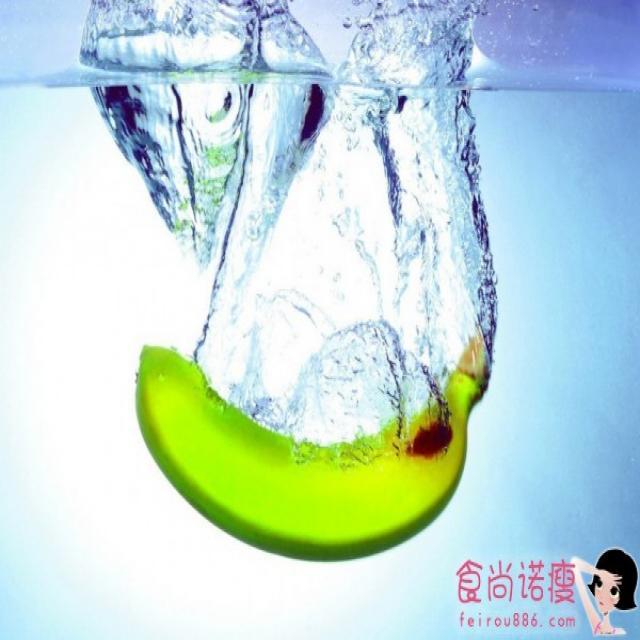
Label: bananas